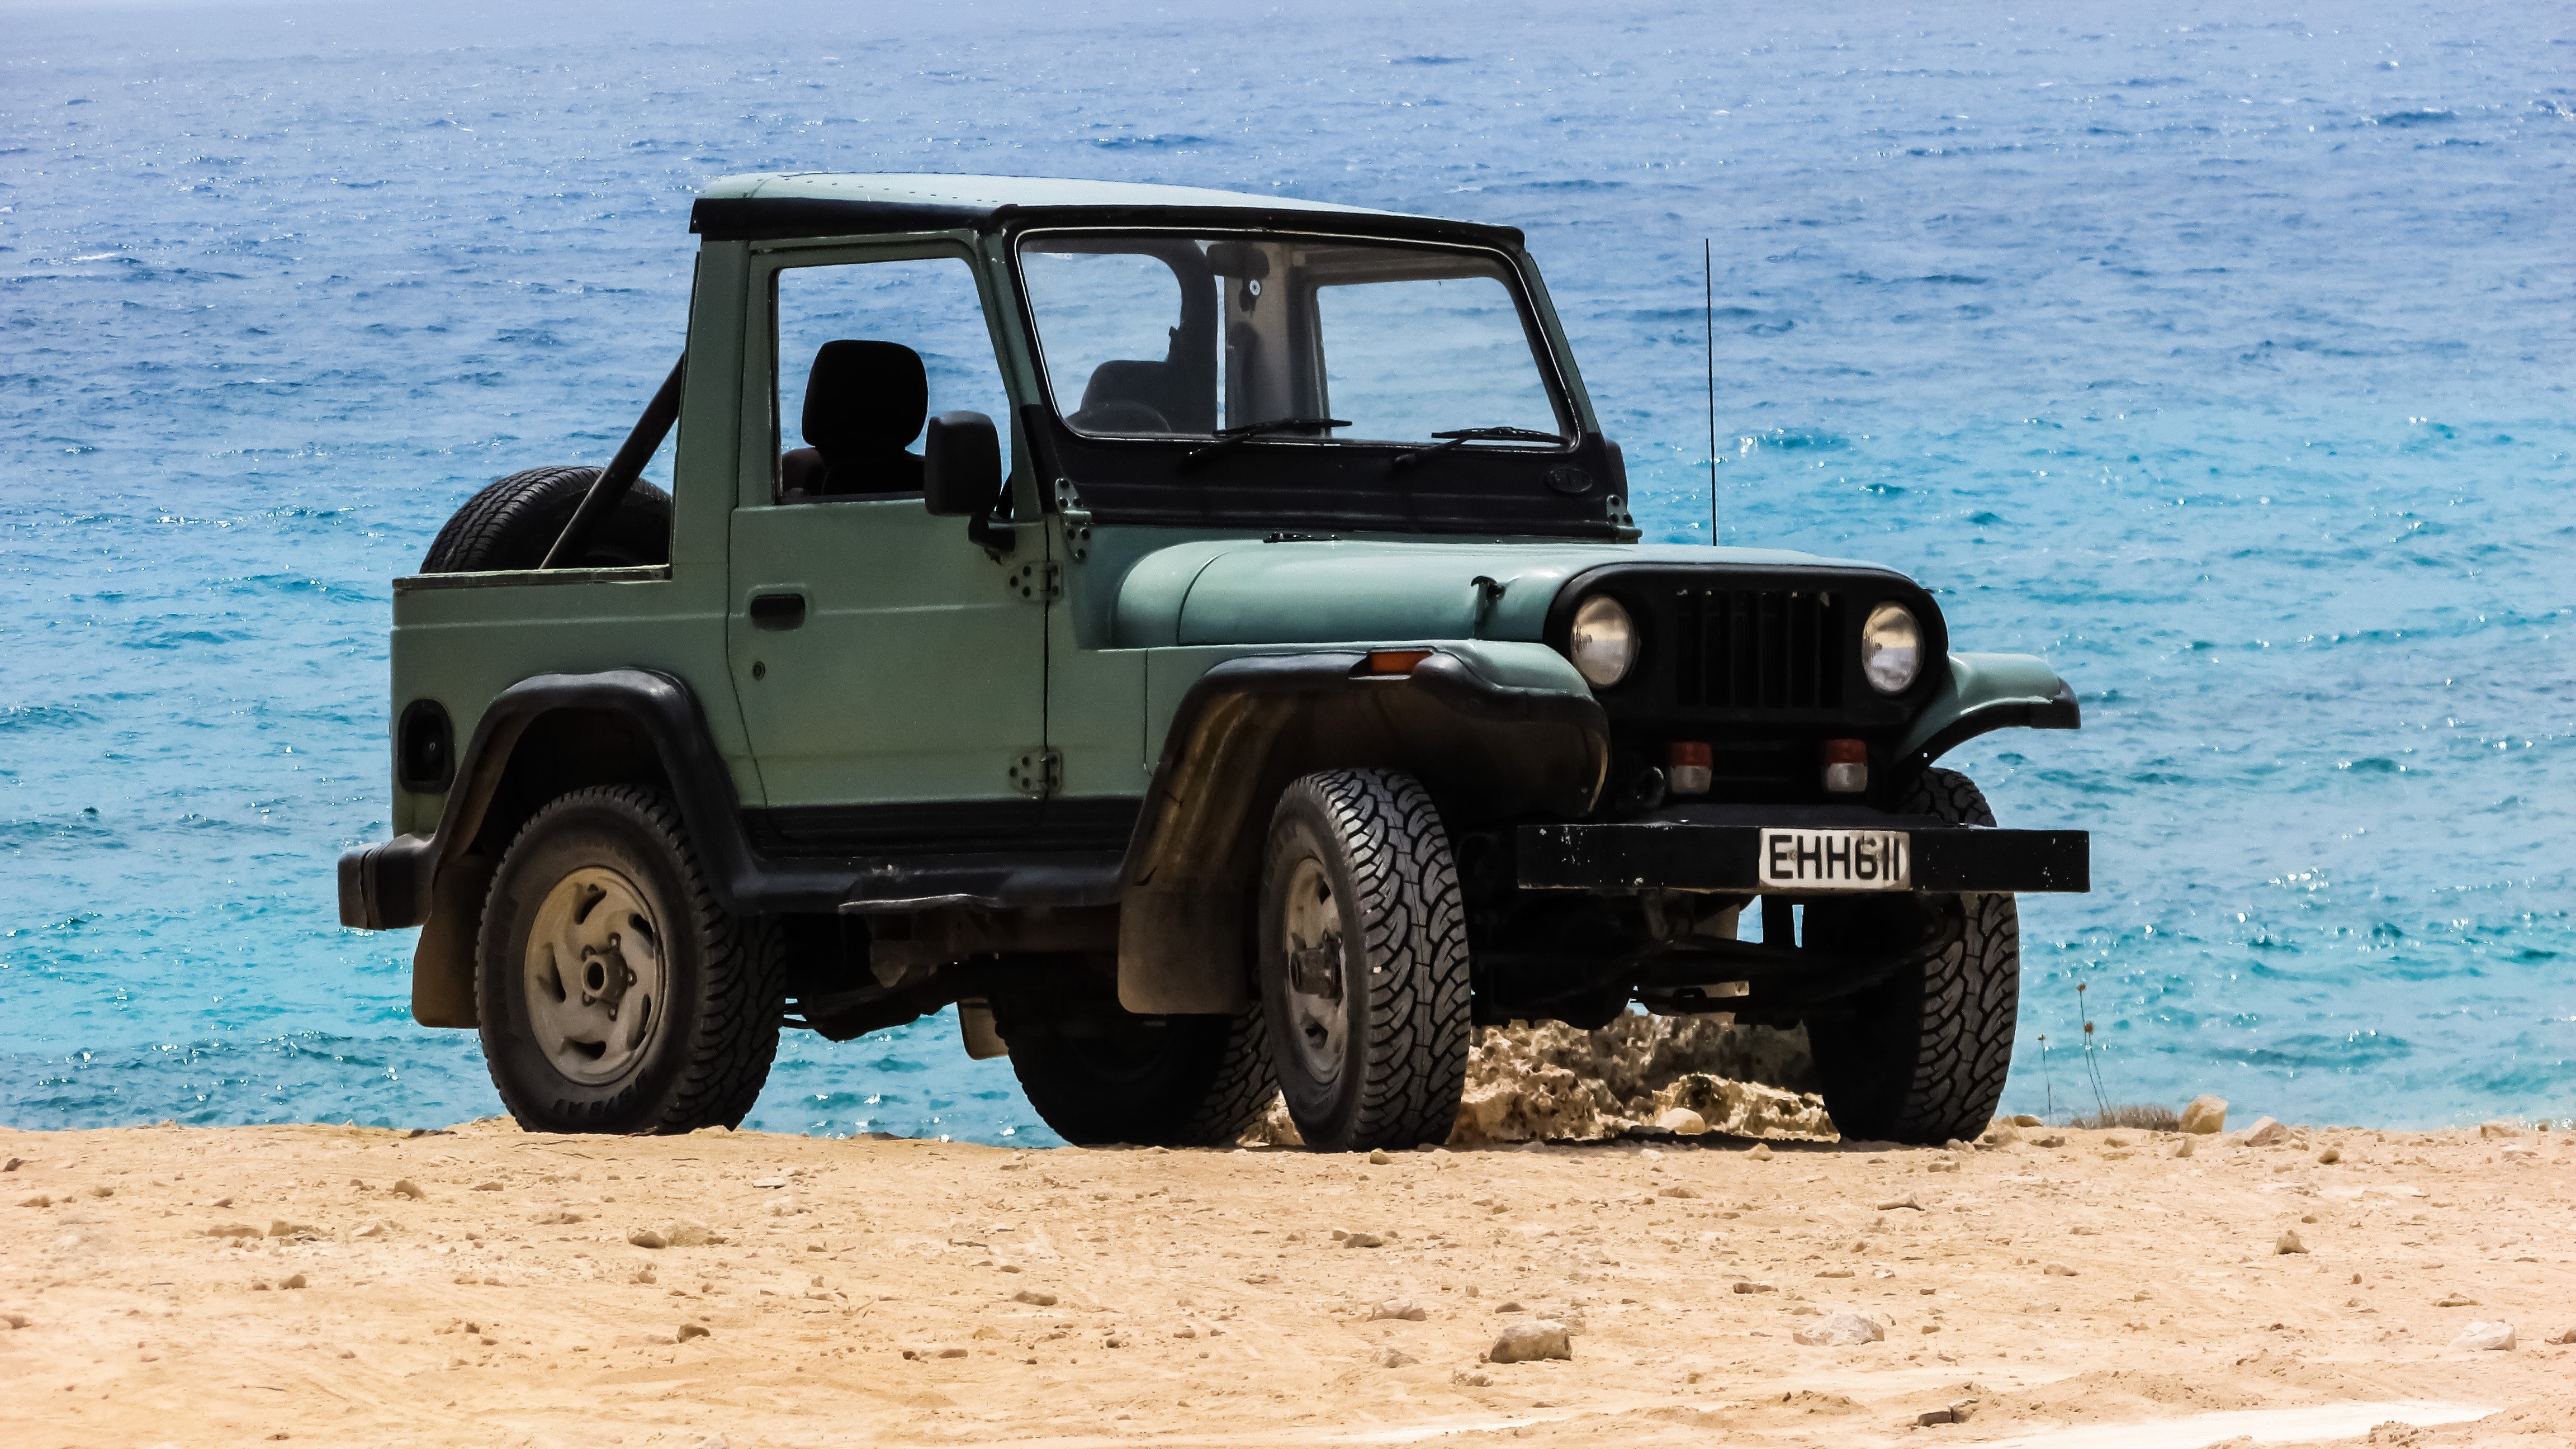
nature, car, adventure, jeep, vehicle, heat, bumper, safari, off road, off road vehicle, sport utility vehicle, land vehicle, automobile make, automotive exterior, off roading, compact sport utility vehicle, off road racing, jeep wrangler